American Gladiators (1989 TV series)

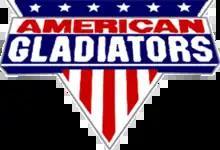
The first "American Gladiators" logo, from 1989 to 1993

American Gladiators is an American competition television program that aired weekly in syndication from September 1989 to May 1996. The series matched a cast of amateur athletes against each other, as well as against the show's own "gladiators", in contests of strength and agility. Following the success of "American Gladiators", other countries began to produce their own versions of the show.